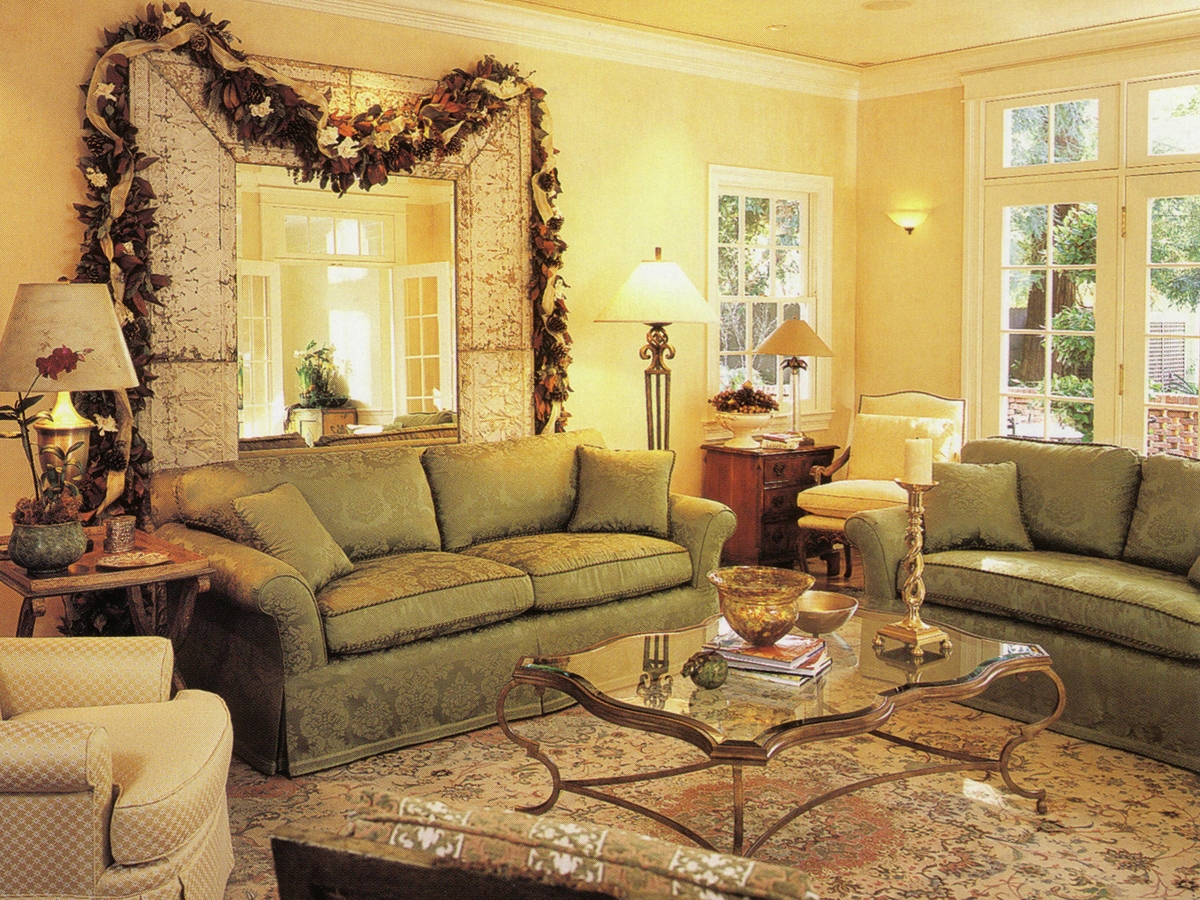
Room type: livingroom